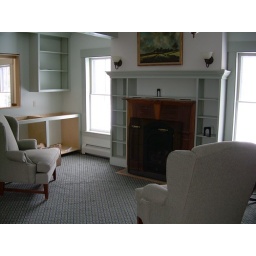
Imagine sitting in front of the fire, drinking a cup of coffee and reading a book on a cold winter day!